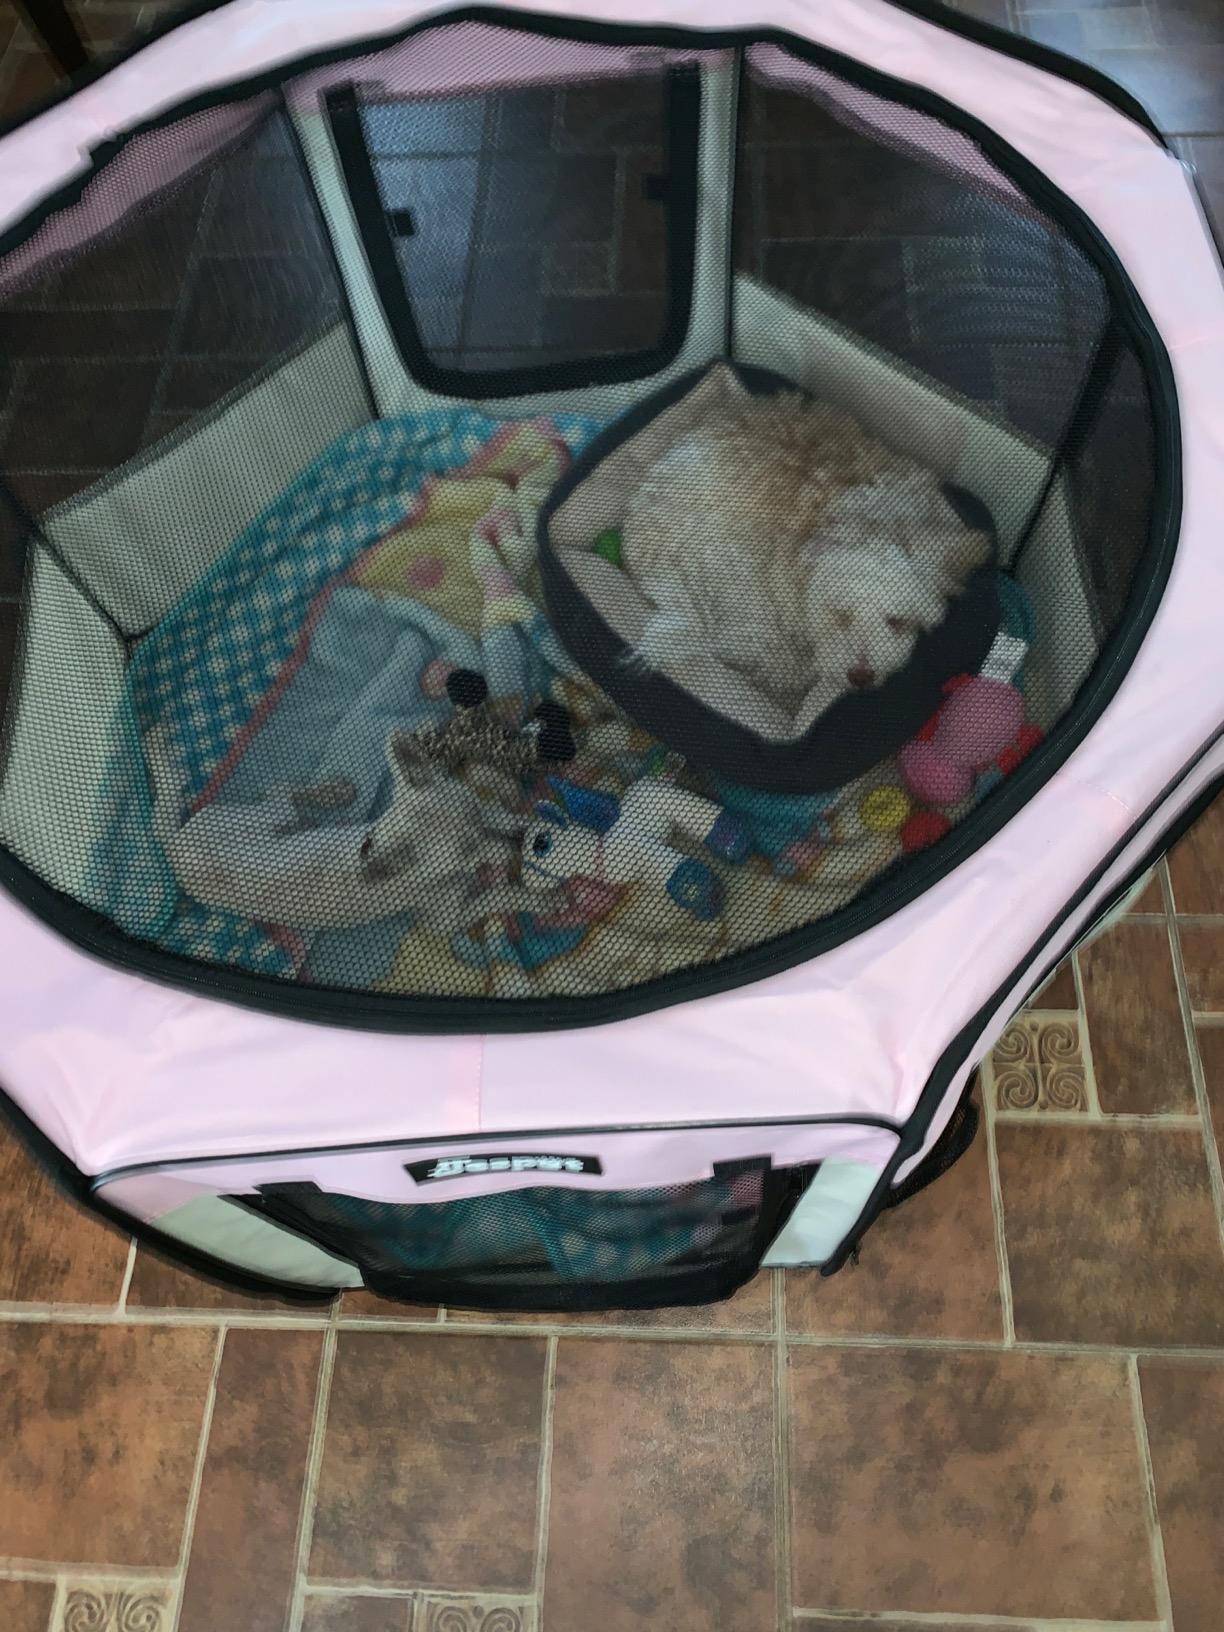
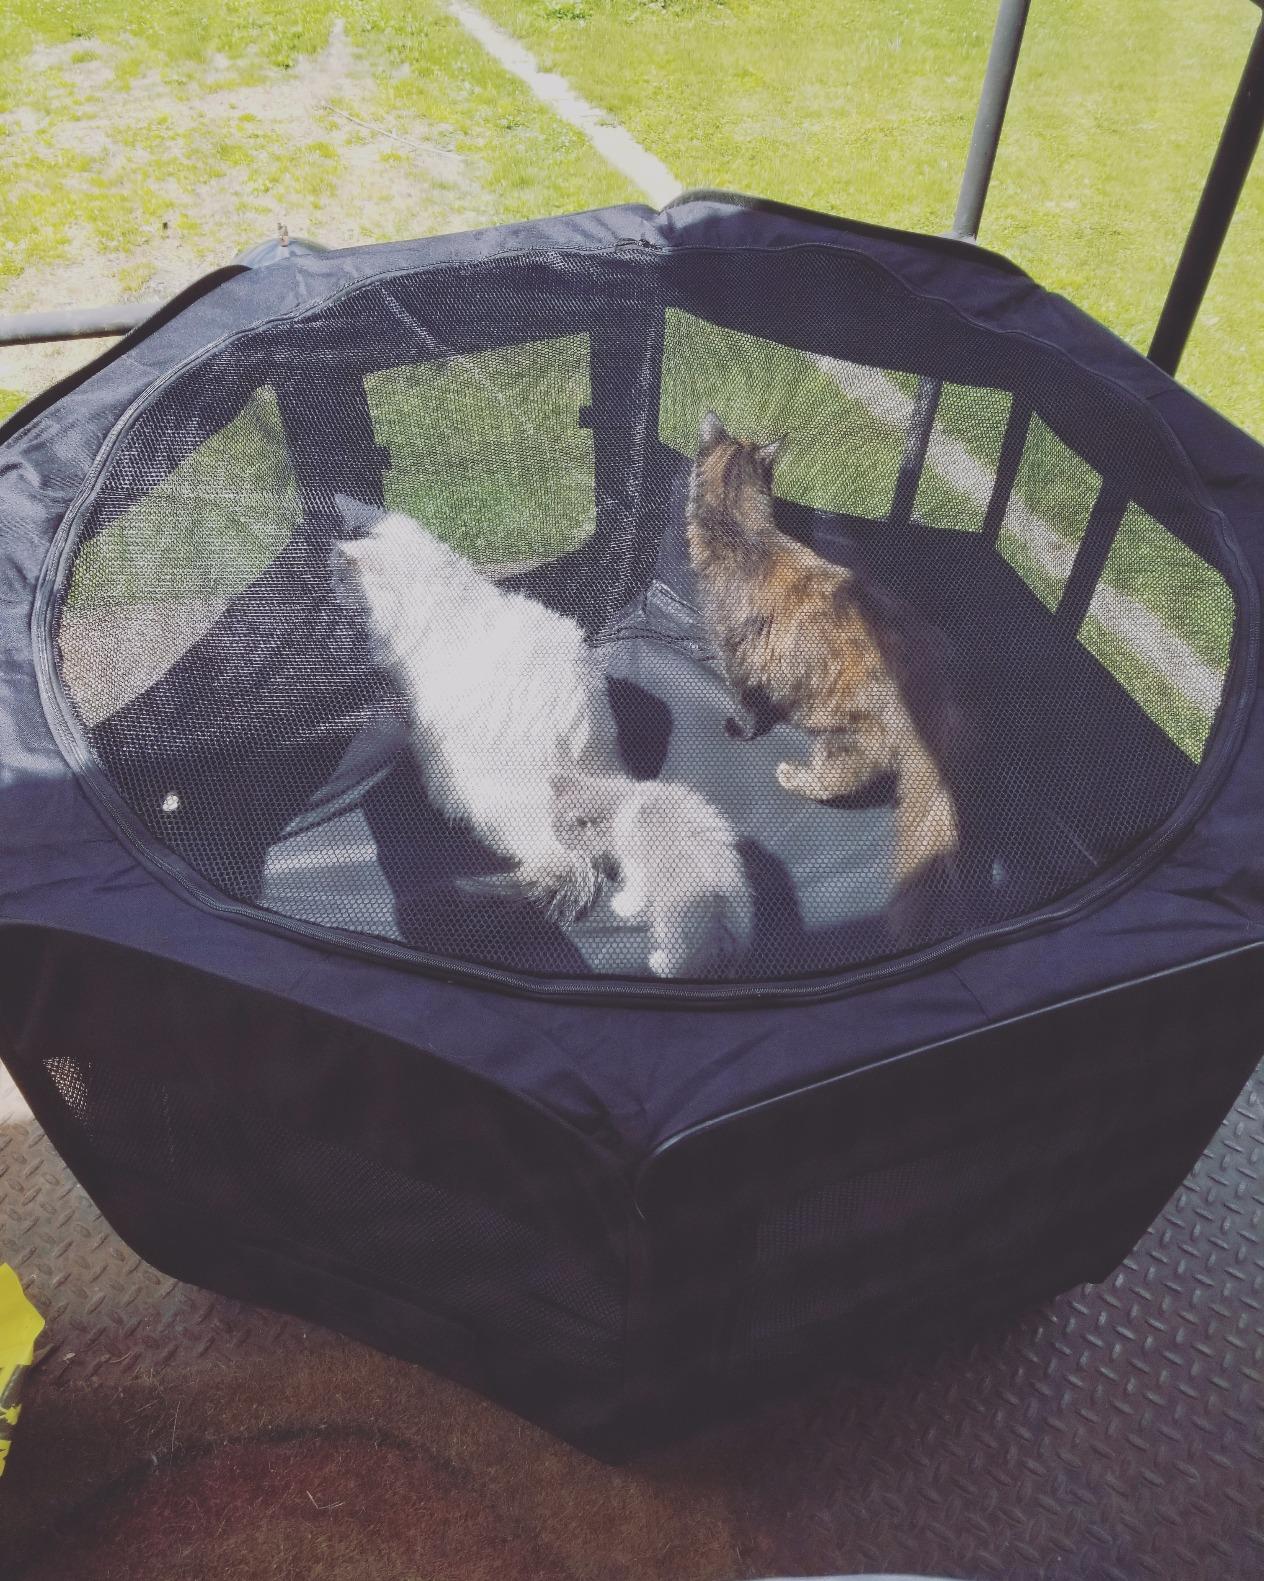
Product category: items_kennel
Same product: no